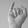
ASL letter: I